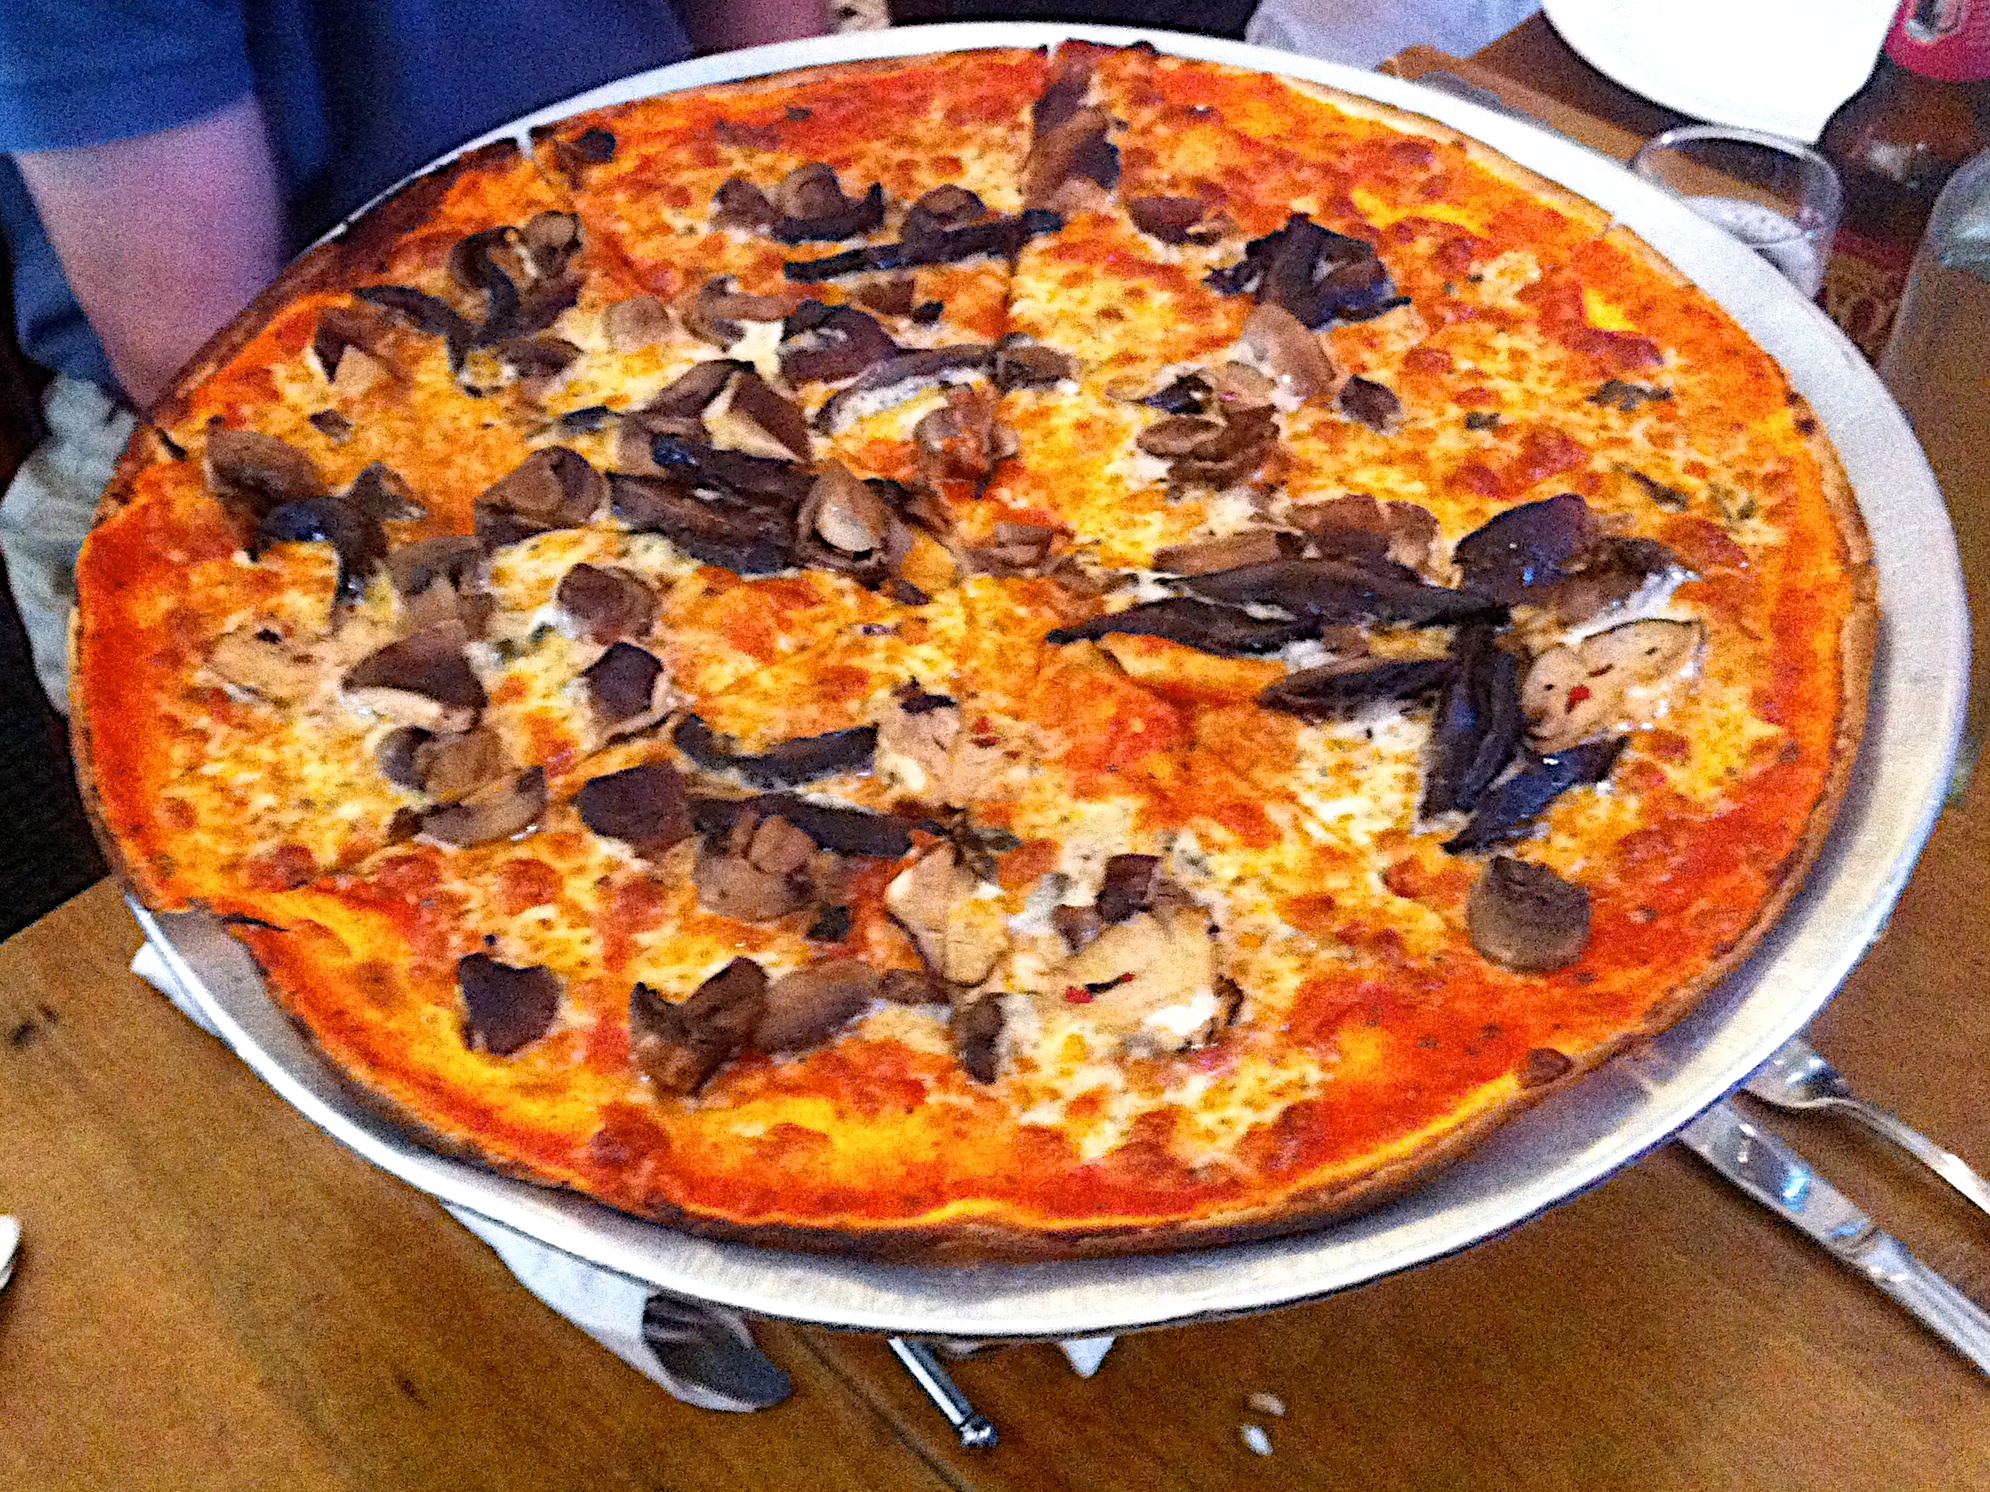
dish, meal, food, cuisine, pizza, odyssey, plpconnectu, paella, italian food, european food